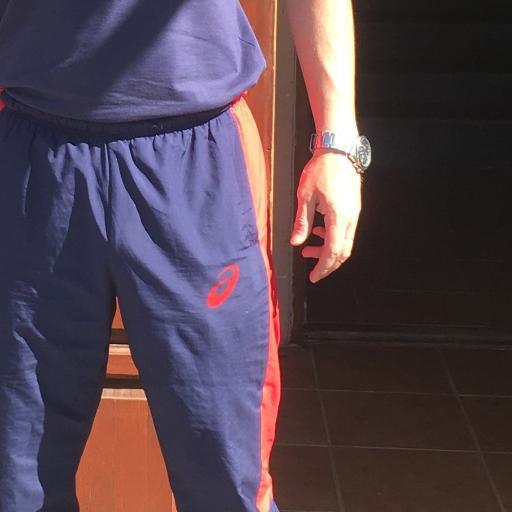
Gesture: no_gesture